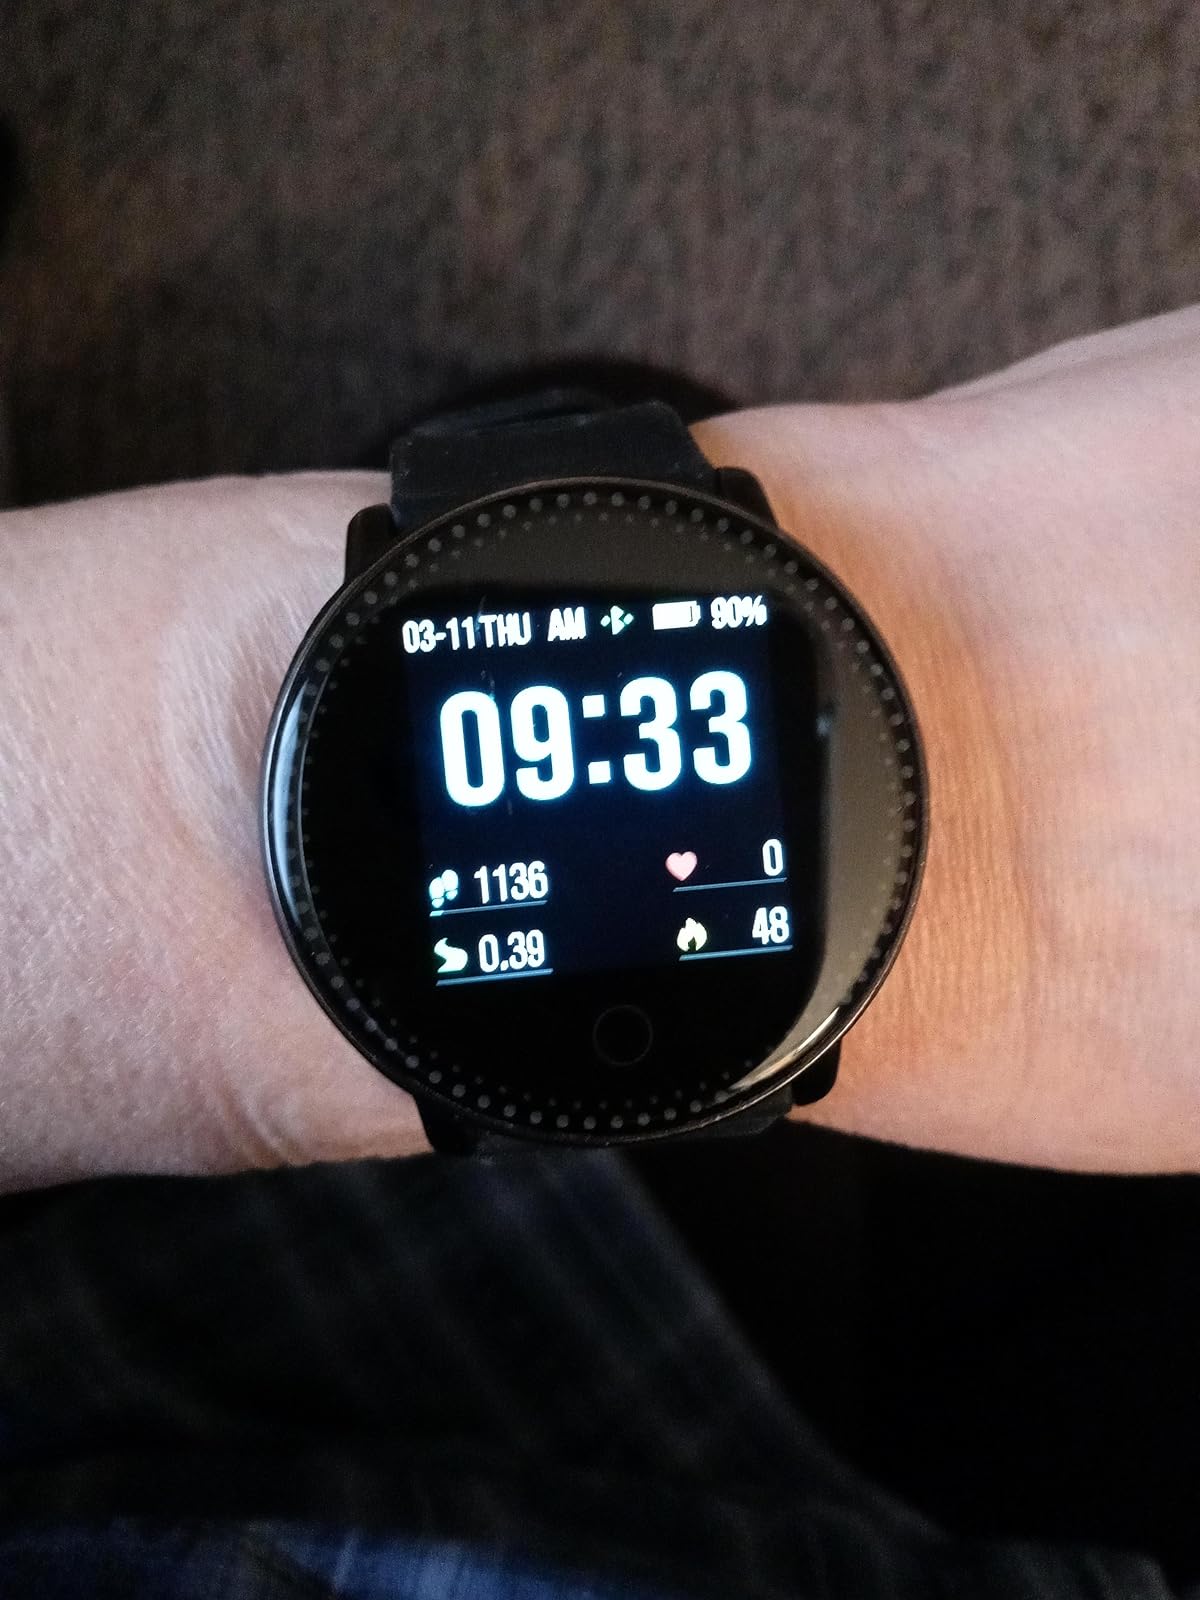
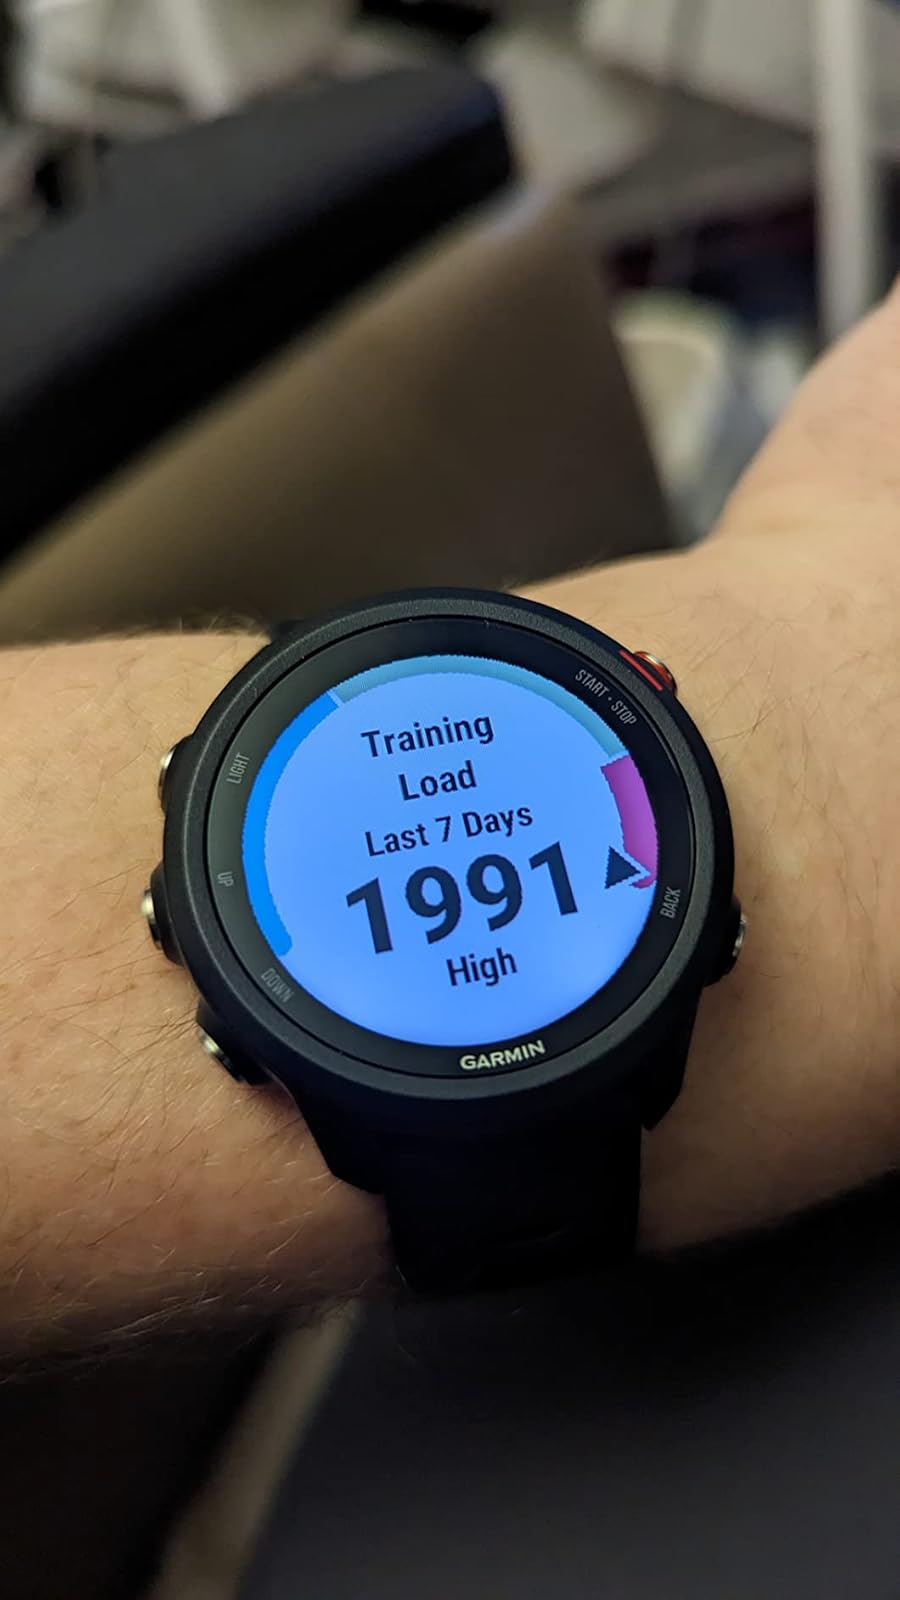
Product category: smartwatch
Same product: no